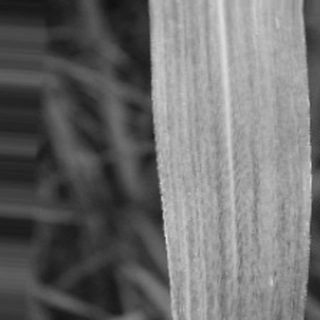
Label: sugarcane_bacterial_blight